John Blaxland (politician)

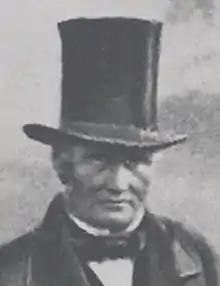

John Blaxland (26 September 1801 – 26 January 1884) was an English-born Australian businessman and politician.